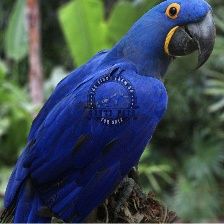
Species: HYACINTH MACAW
Scientific name: ANODORHYNCHUS HYACINTHINUS
ImageNet parent category: macaw